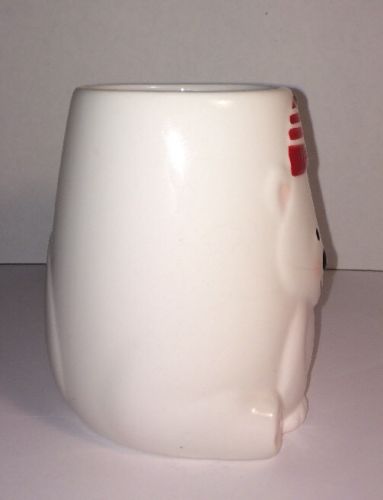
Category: mug